Vehicle registration plates of Costa Rica

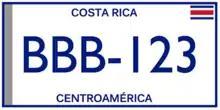
Current license plate design

The vehicle registration plates of Costa Rica have been issued since at least 1923. The current plate size is the North American standard of .